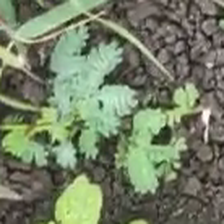
Weed species: Dwarf_cassia_(Chamaecrista pumila)